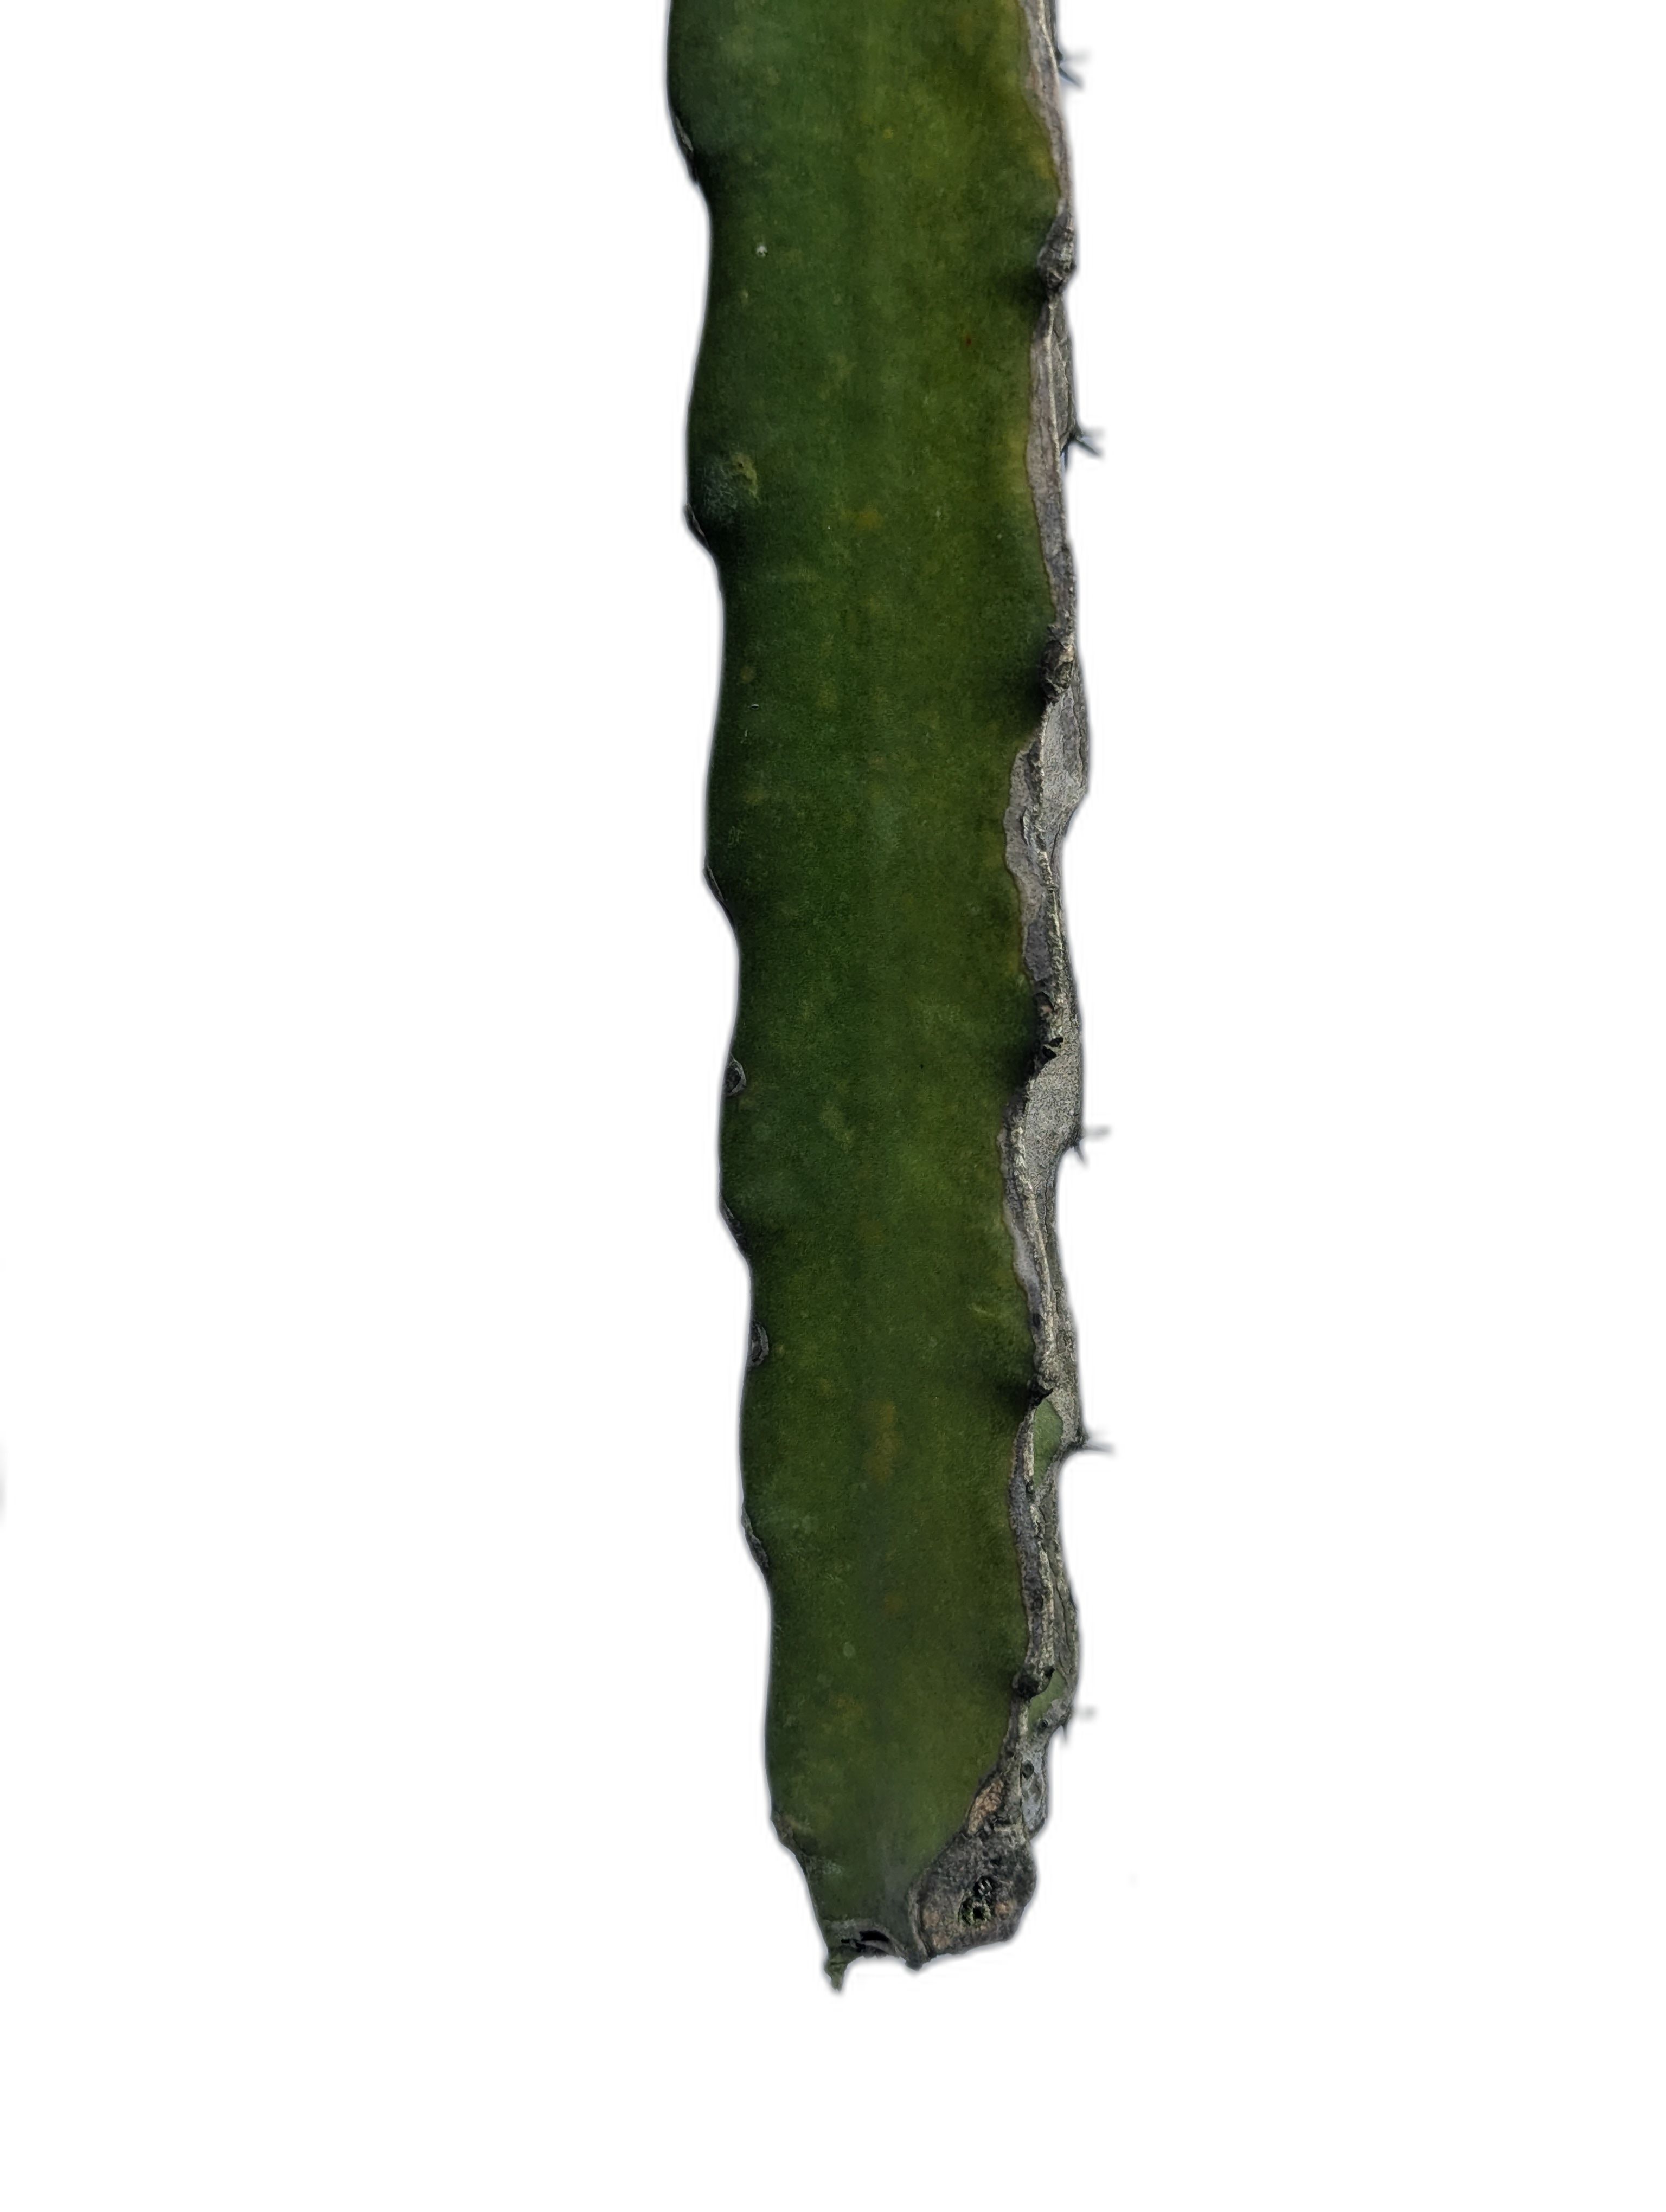
Label: Good leaf